Pentium 4

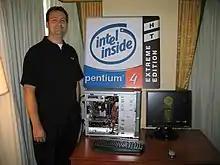
The 1st Extreme Edition Demoed Computer

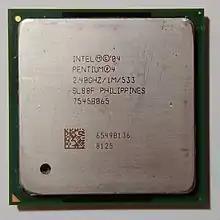
Pentium 4 2.40A Prescott

Willamette, the project codename for the first NetBurst microarchitecture implementation, experienced long delays in the completion of its design process. The project was started in 1998, when Intel saw the Pentium II as their permanent line. At that time, the Willamette core was expected to operate at frequencies up to about 1 GHz. However, the Pentium III was released while Willamette was still being finished. Due to the radical differences between the P6 and NetBurst microarchitectures, Intel could not market Willamette as a Pentium III, so it was marketed as the Pentium 4.